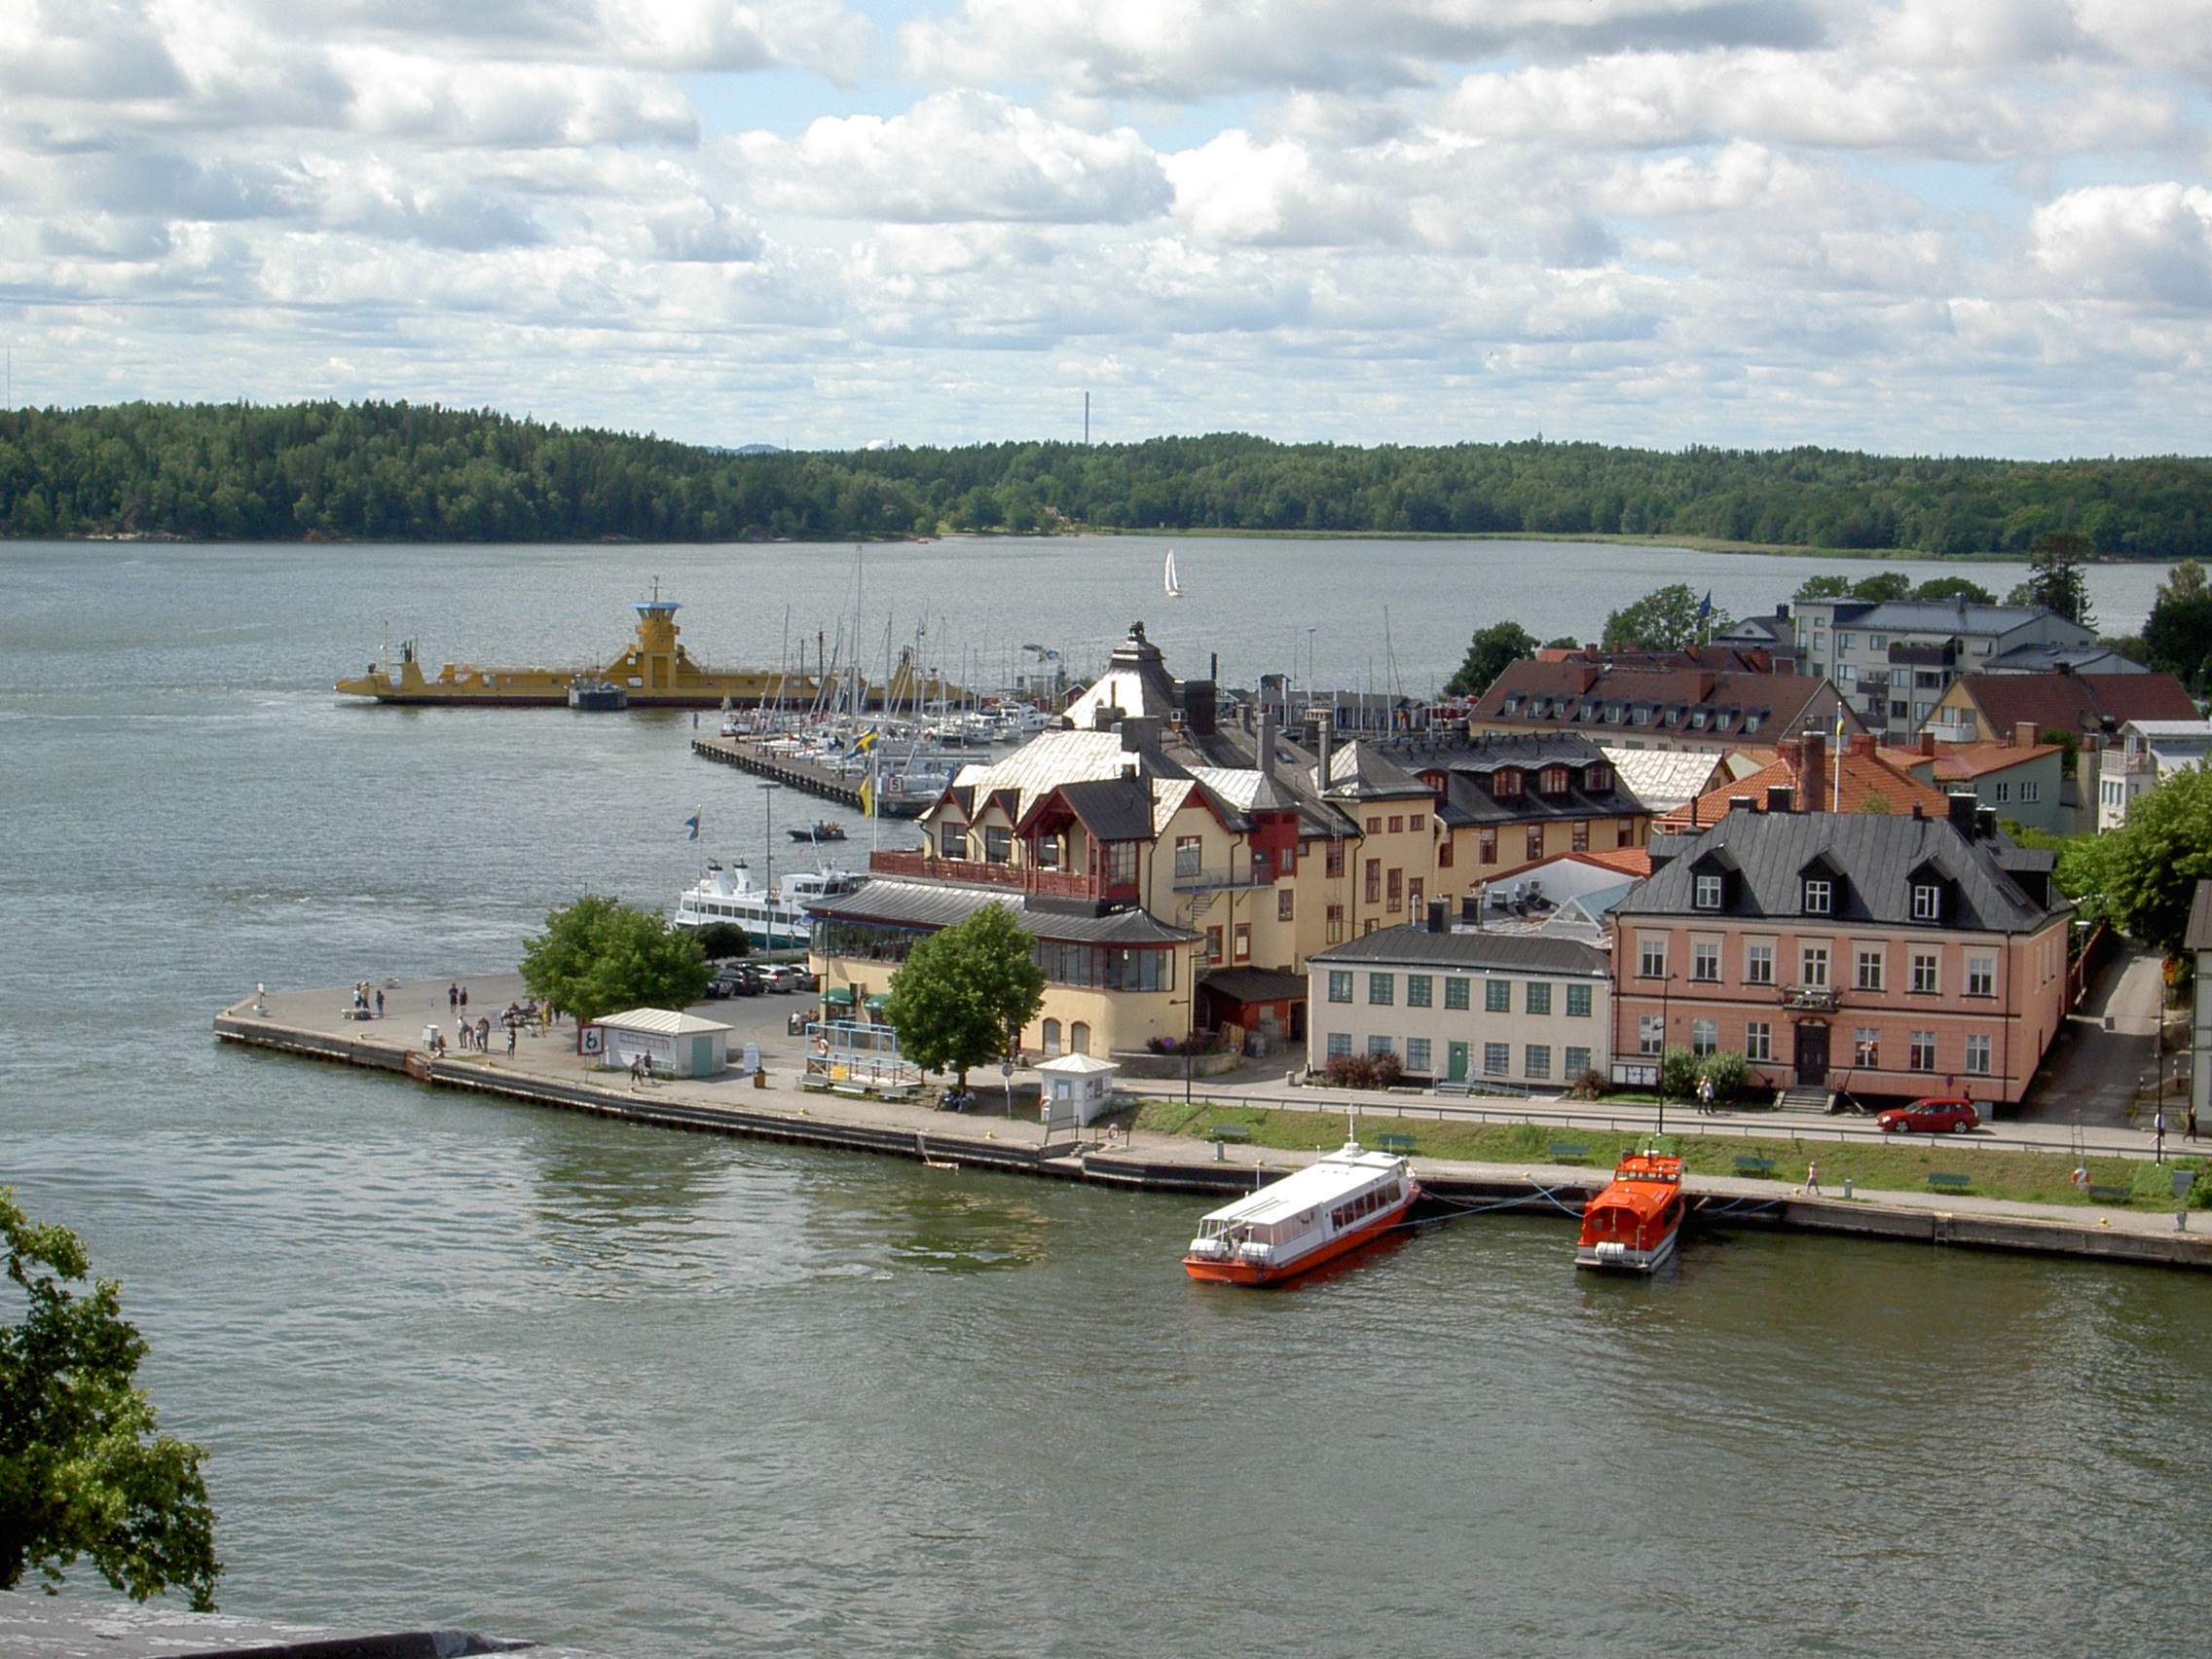
landscape, sea, water, boat, lake, river, coastline, shoreline, vehicle, scenic, scenery, bay, harbor, waterway, boating, sweden, watercraft, scandinavia, vauxhall